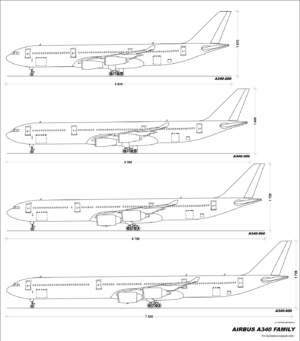
Planche comparative de la famille des A340, en vue de côté.
L'Airbus A340 est un avion de ligne quadriréacteur long-courrier de grande capacité fabriqué par Airbus de 1991 à 2011. Il est décliné en plusieurs versions suivant la capacité ou le rayon d'action désiré par chaque compagnie. Cette famille d'appareils a été conçue avec un design semblable à celui de l'Airbus A330, car ces deux modèles sont dérivés. Mais il est équipé de quatre réacteurs au lieu de deux.